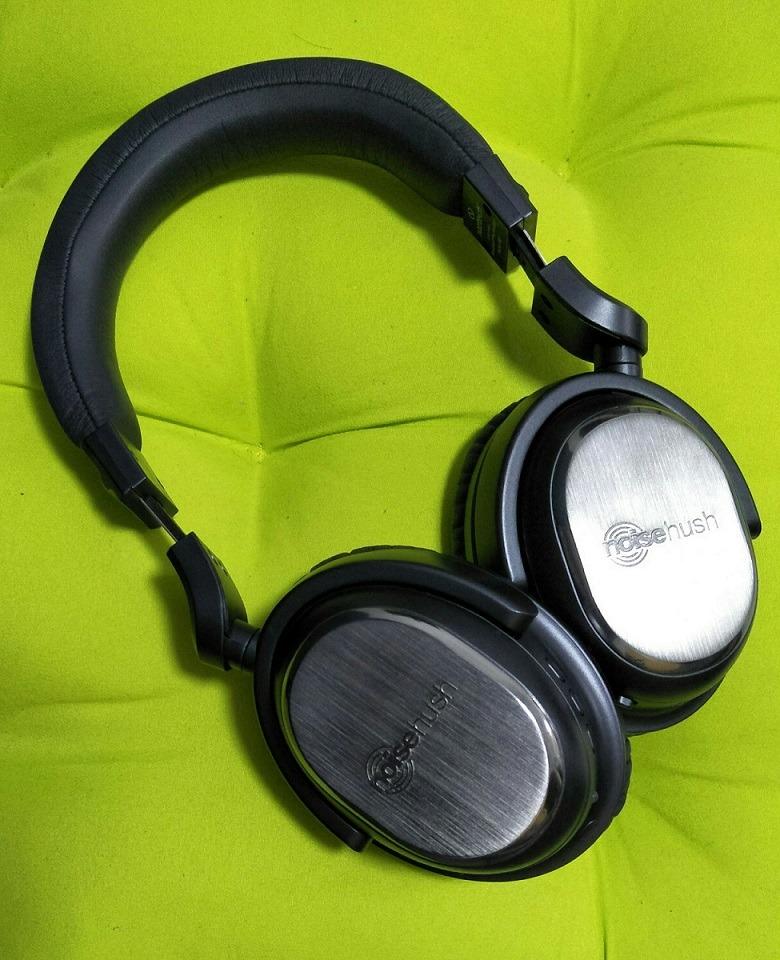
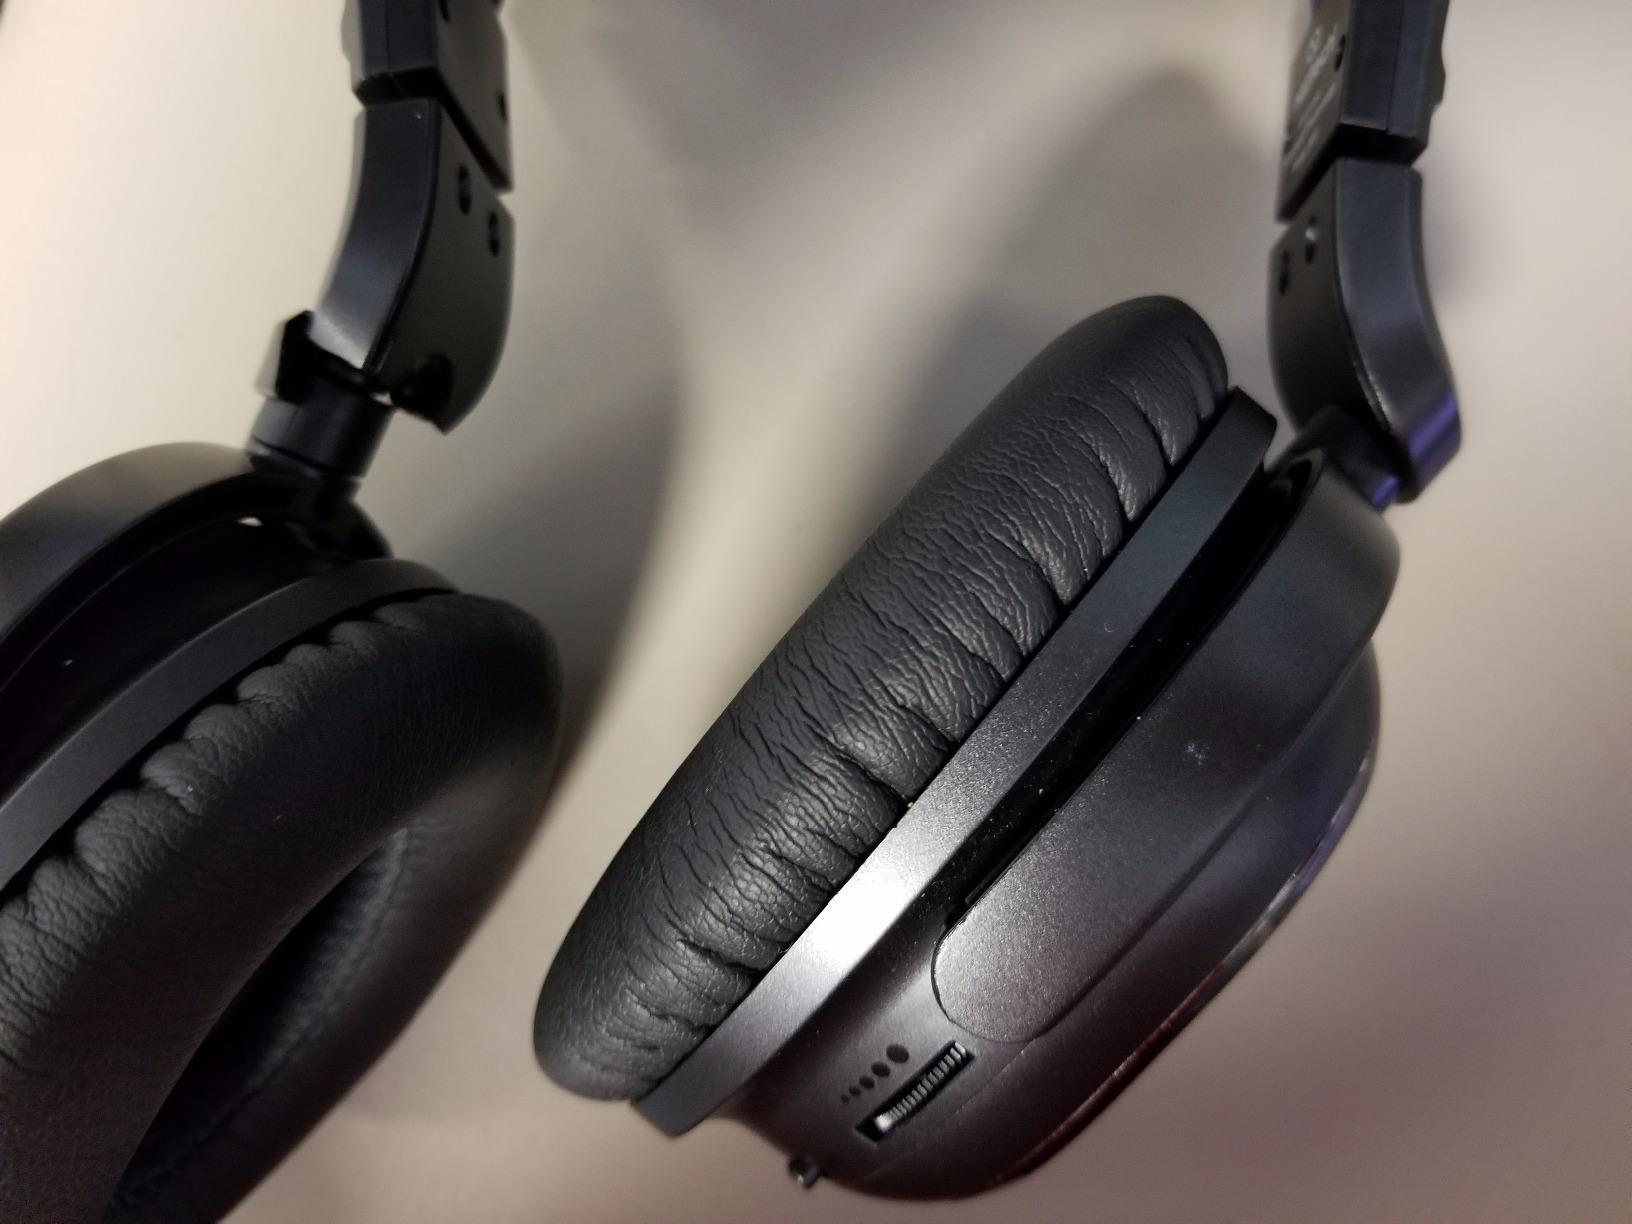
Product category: headphones
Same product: yes